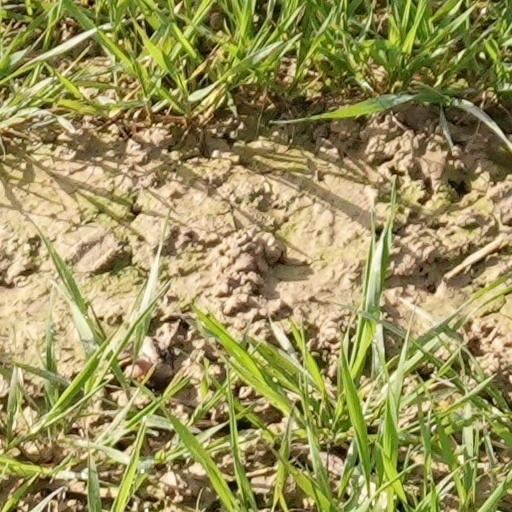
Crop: wheat